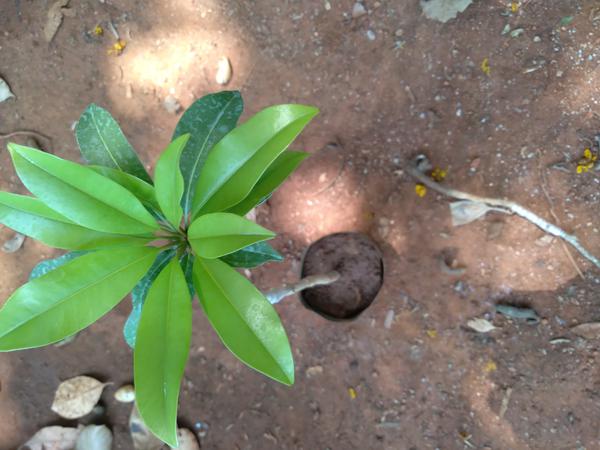
Plant: Sapota